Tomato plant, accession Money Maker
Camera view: vertical (180 deg); turntable rotation: 0 degrees
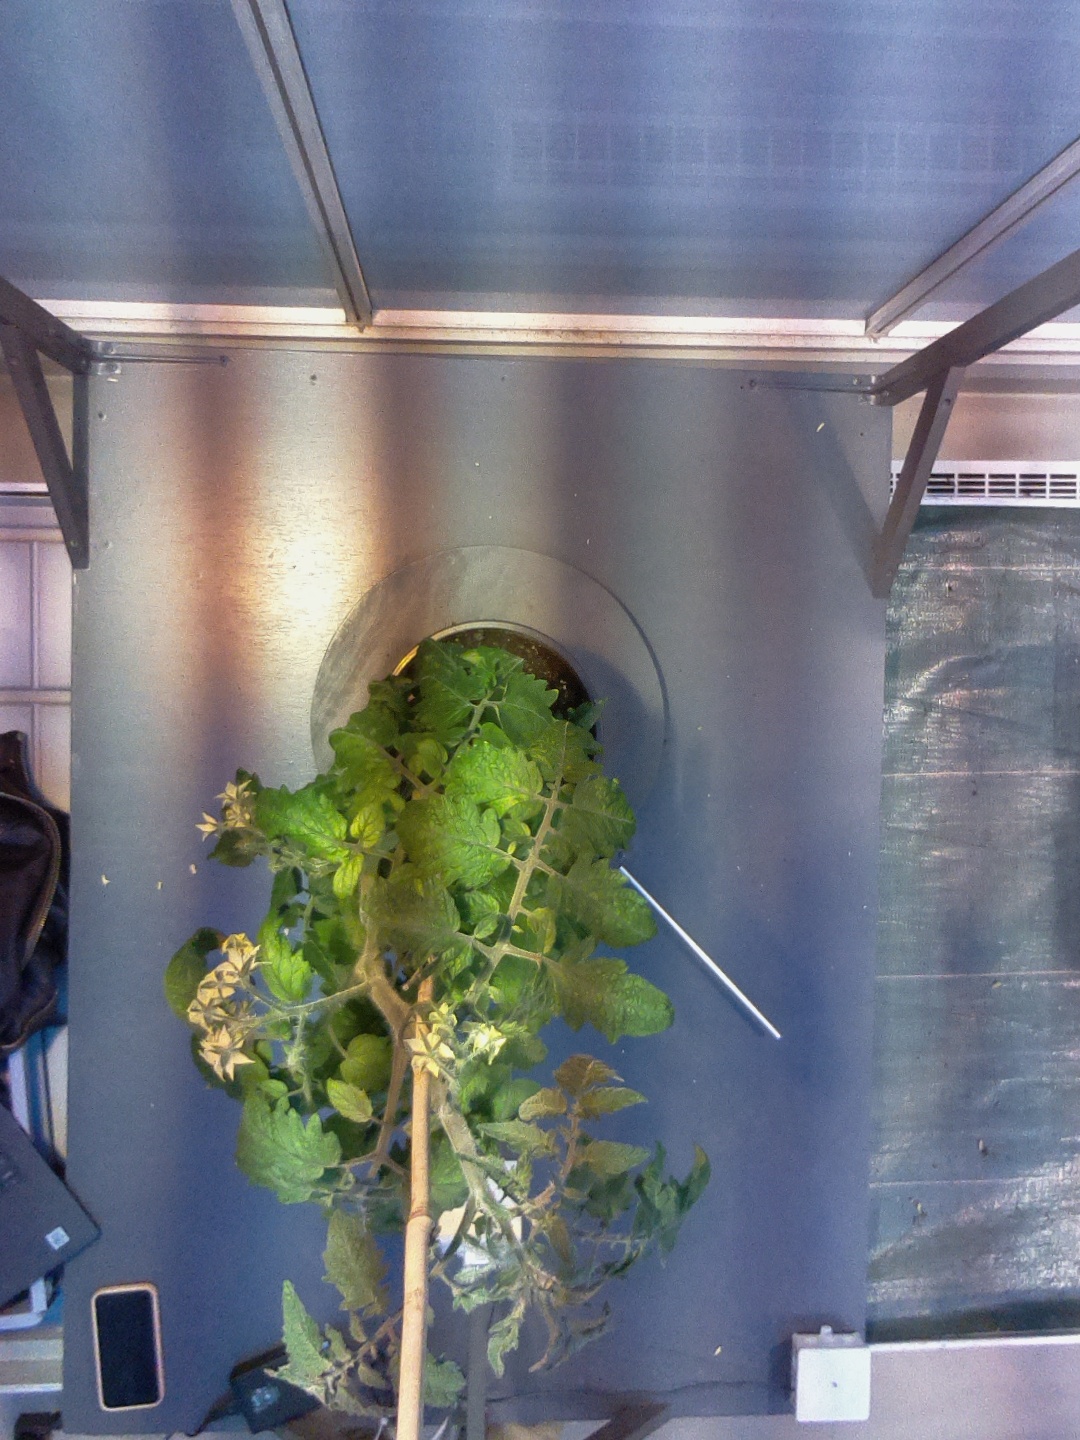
BBCH growth stage 67: Full flowering, 70%-80% of flowers open, more petals falling